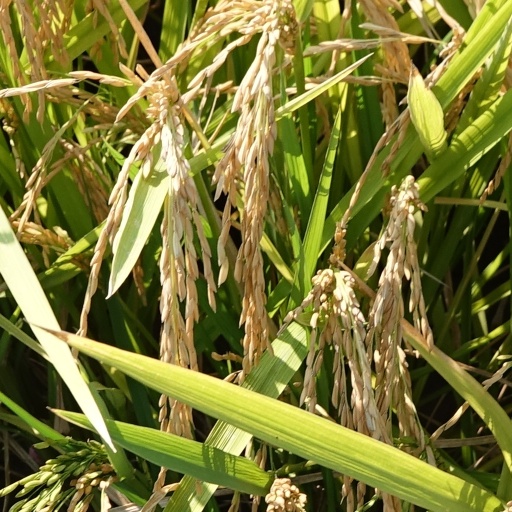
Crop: rice